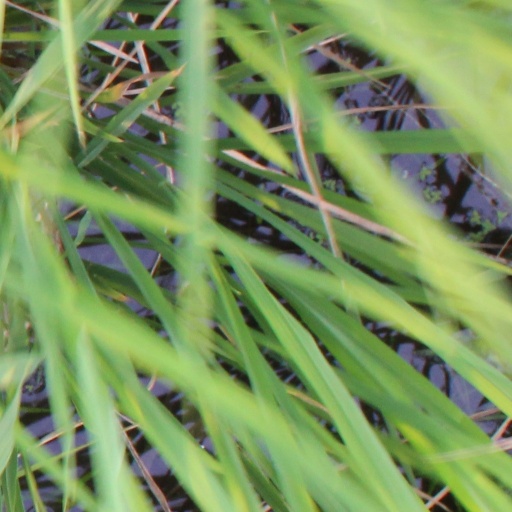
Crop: rice